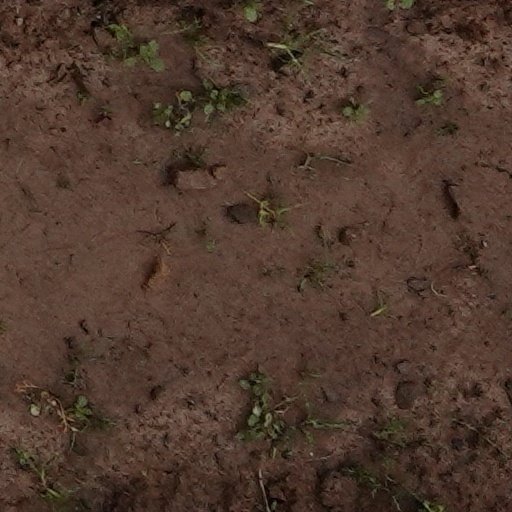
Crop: wheat